Sky position (RA, Dec in degrees): 153.709, 27.981
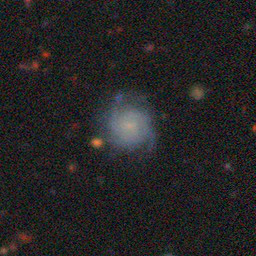
Galaxy morphology: Round Smooth Galaxies